Oruvar Vaazhum Aalayam

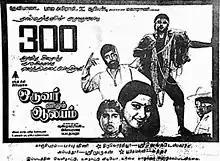
Theatrical release poster

Oruvar Vaazhum Aalayam is a 1988 Indian Tamil-language film, written and directed by Shanmugapriyan. The film stars Sivakumar, Prabhu, Rahman and Raadhu. It was released on 23 March 1988.